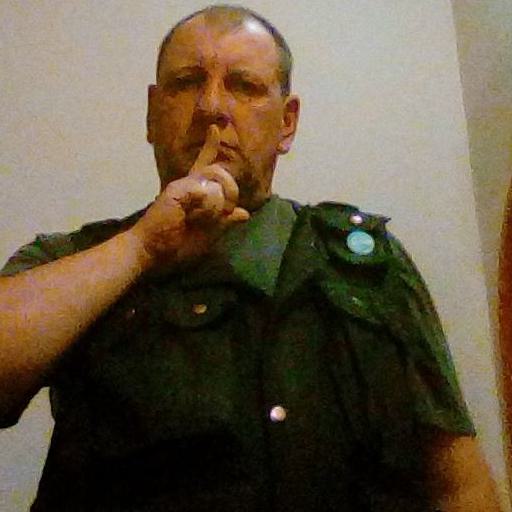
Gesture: mute